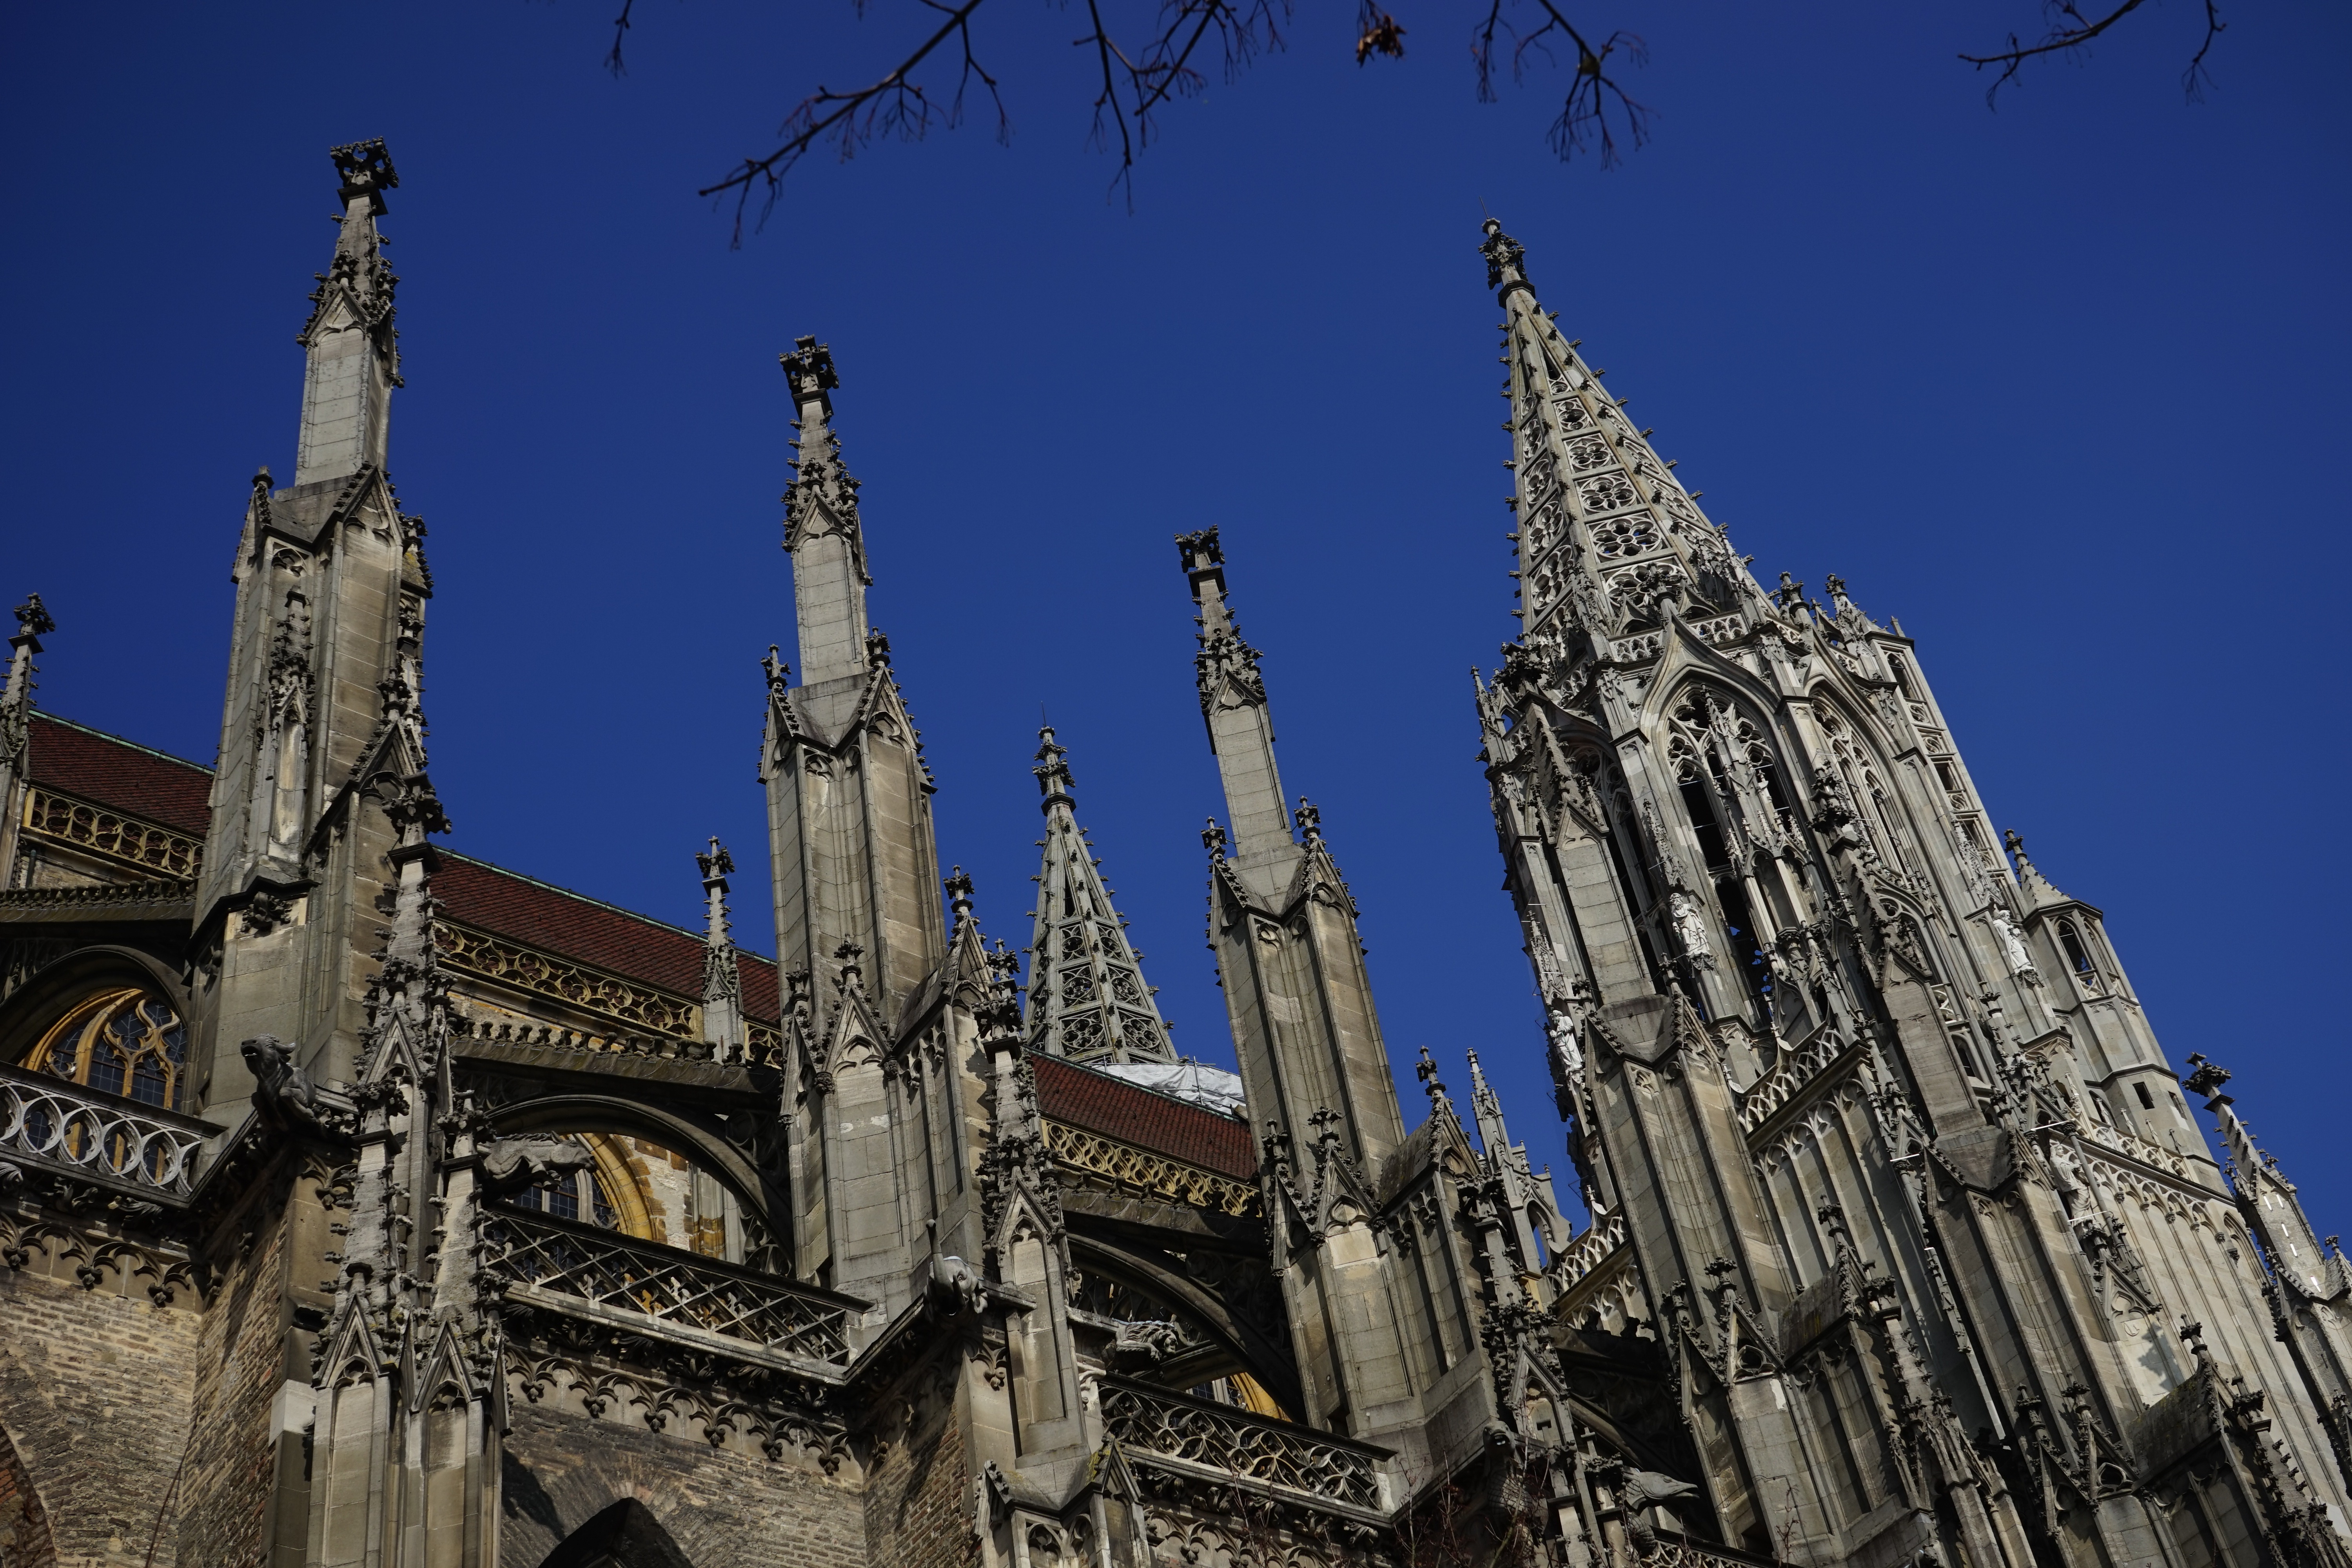
architecture, building, cityscape, tower, landmark, facade, church, cathedral, place of worship, ornament, spire, dom, metropolis, gothic architecture, munster, ulm cathedral, page tower